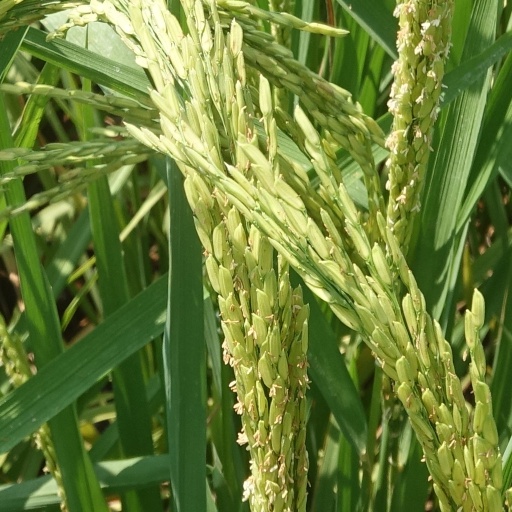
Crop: rice